Keep Moving (Andrew Stockdale album)

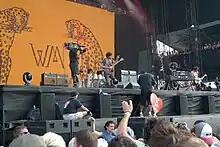
Wolfmother performing on the New Moon Rising World Tour in August 2010.

Following the release of their second album "Cosmic Egg", which was mainly regarded favourably by critics, Wolfmother toured extensively on the New Moon Rising World Tour. Drummer Dave Atkins left the band in April 2010, and was replaced by Will Rockwell-Scott for the rest of the tour. News that the group were working on new material for a follow-up to "Cosmic Egg" was first revealed in March 2011, when a news post on the official website explained that the band were "hermiting ["sic"] in [their] home studio jamming away ... creating some good ol' foot stompin' hand clappin' rock'n' roll". Interviewed in June, frontman Andrew Stockdale revealed that "12 or 13 songs" for the album had been completed, produced by Stockdale and engineered by rhythm guitarist Aidan Nemeth, and that a November 2011 release date was likely. The album was said to have been completed in October, with just the mixing process to be completed, although the following month an early 2012 release date was predicted.